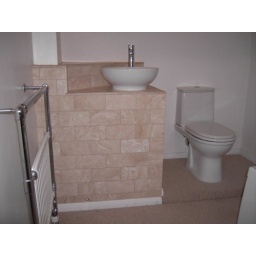
Unusual bathroom design in Oast house turret